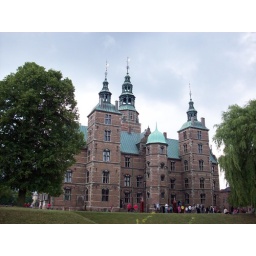
My first castle in Europe!! It houses the crown jewels